1918 Finsbury East by-election

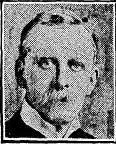

Finsbury Liberal Association adopted Evan Cotton as their candidate to replace Baker. Cotton was born in India, the son of Henry John Stedman Cotton, a colonial administrator and himself a Liberal MP who sat for Nottingham East from 1906 to 1910. H. E. A. Cotton was then aged 50 years and had been Progressive Party member of the London County Council for East Finsbury since 1910. He was a barrister, having been called to the bar at Lincoln's Inn in 1893 and a journalist.